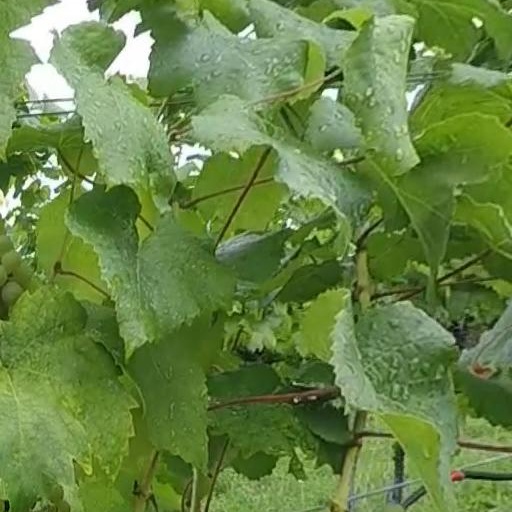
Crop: grape